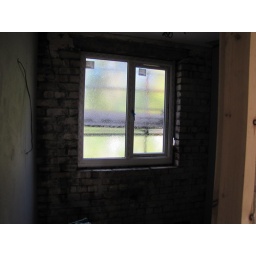
New window in bathroom